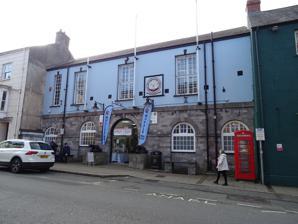
Building: Pembroke Town Hall
Country: United Kingdom
Year built: 1819
For the building in Ireland, see Pembroke Town Hall, Dublin . Municipal Building in Pembroke, Wales Pembroke Town Hall Native name Neuadd y Dref Penfro ( Welsh ) Pembroke Town Hall Location Main Street, Pembroke Coordinates 51°40′33″N 4°55′04″W / 51.6759°N 4.9177°W / 51.6759; -4.9177 Built 1819 Architectural style(s) Neoclassical style Listed Building – Grade II Official name The Town Hall Designated 3 June 1964 Reference no. 6377 Shown in Pembrokeshire Pembroke Town Hall ( Welsh : Neuadd y Dref Penfro ) is a municipal building in Main Street, Pembroke, Pembrokeshire , Wales . The structure, which is the meeting place of Pembroke Town Council, is a Grade II listed building . History One of the two cannons outside the town hall The first municipal building in the town was a shire hall on the north side of Main Street which dated back at least to the mid-18th century. The theologian, John Wesley , preached in this building in May 1781. After the shire hall became dilapidated, civic leaders decided to erect a new structure on the south side of the street. The new building was designed in the neoclassical style , built with limestone blocks on the ground floor and ashlar stone with a stucco finish on the first floor and was completed in 1819. The design involved a symmetrical main frontage with five bays facing onto Main Street. There was a large opening in the central bay and smaller openings in the other bays, all with keystones and voussoirs . On the first floor, there was a narrow sash window with a keystone in the first bay and standard sash windows with keystones in the second, third and fourth bays, while the fifth bay was blind. There was a panel bearing the borough coat of arms between the third and fourth bays. Access to the first floor was by way of an external staircase on the left hand side of the front of the building. Internally, the principal rooms were the corn exchange on the ground floor, and the courtroom and the council chamber on the first floor. Some important events took place in the town all in the 19th century: in July 1827, after launching the second-rate , HMS Clarence , at Pembroke Dockyard , the Duke of Clarence attended a banquet in the building. Then, in October 1830, a meeting was held in the town hall, at which participants included the Scottish member of parliament , Sir James Mackintosh , to draw up a petition to the UK Parliament to demand the abolition of the slave trade. Then, in September 1880, the suffragette , Helena Downing, visited the town hall and made the case for women's rights , especially in the field of employment. A new market hall was erected behind the existing structure to a design by a local architect, Kedjewin Ladd, in 1882, and the external staircase was removed in 1909. When the Royal Yacht, HMY Victoria and Albert , which had been built at Pembroke Dockyard, was broken up in 1955, Queen Elizabeth II sent a teak cigarette box made from the ship's timber to the borough council as a gift and it was subsequently placed on display in the town hall. The borough of Pembroke covered both the old town of Pembroke itself and the neighbouring settlement of Pembroke Dock . By 1895 Pembroke Borough Council had adopted the practice of holding its meetings alternately at Pembroke Town Hall and at 37 Bush Street in Pembroke Dock (renumbered 71 Bush Street in 1906), the latter being the council's main offices where their staff were based. The council remained based at Bush Street until the early 1970s when it acquired Llanion Park, part of the Llanion Barracks at Pembroke Dock, to serve as its headquarters. By this time, Pembroke Town Hall's civic use was limited to ceremonial purposes, including housing the mayor's parlour. Pembroke Borough Council was abolished in 1974, being replaced by South Pembrokeshire District Council . A new Pembroke Town Council was formed, being a lower tier community council , and it adopted Pembroke Town Hall as its meeting place. A series of 28 murals created by George and Jeanne Lewis, depicting the history of Pembroke from 3,000 BC to the start of the 20th century, were installed on the walls of the foyer of the building between February 2006 and July 2009. A local history museum was established in the former courtroom of the town hall in 2013, and subsequently accumulated a collection which included the complete archive of silent films which were once owned by the cinema proprietor, William Haggar, as well as other local artefacts. References